2013–14 Reading F.C. season

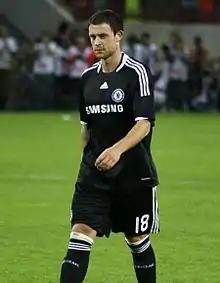
Wayne Bridge was Reading's first signing of the season, joining on a free transfer from Manchester City. Pictured in 2008 playing for Chelsea.

Reading signed three players prior to the start of the season, with all three arriving in July. Wayne Bridge was the first to sign, joining on a one-year deal following the expiry of his contract at Manchester City. Dutch International Royston Drenthe penned a two-year contract, with the option of a third, moving from Russian side Alania Vladikavkaz whilst Danny Williams joined from Hoffenheim for an undisclosed fee on a four-year contract. Former Brighton & Hove Albion manager Dean Wilkins also arrived as first-team coach.